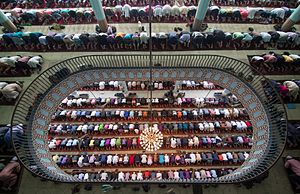
Baitul Mukarram
Fredagsbøn i Baitul Mukarram.
Baitul Mukarram er en statsejet national moské i Bangladesh. Den blev bygget i 1960 og ligger i hovedstaden Dhaka. Moskeens imam er Maulana Salahuddin og den administreres af Islam Foundation Bangladesh. Moskeen har plads til 30.000 personer. Det gør den til den 10. største i verdenen. Men moskeen bliver overfyldt især under Ramadanen. Derfor har Bangladeshs regering udvidet den, så der nu er plads til mindst 40.000.